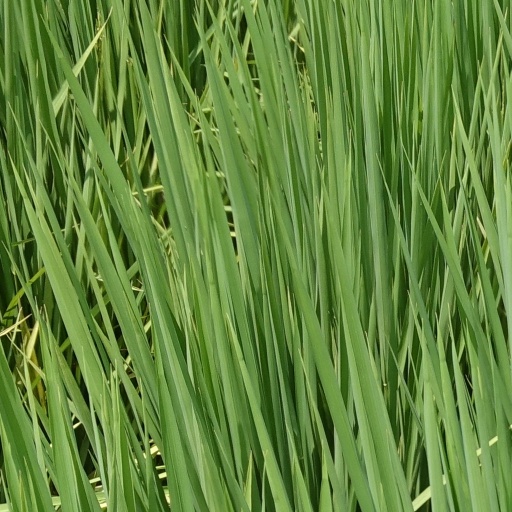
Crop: rice